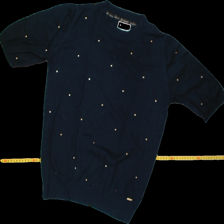
View: front
Type: Top
Category: Ladies
Brand: Holly and Whyte (Lindex)
Colors: Blue
Material: 64% Acry 36% Cotton
Pattern: Dots
Cut: Regular
Size: M
Season: All
Trend: No trend
Stains: No
Damage: 0
Price range: <50
Recommended usage: Export